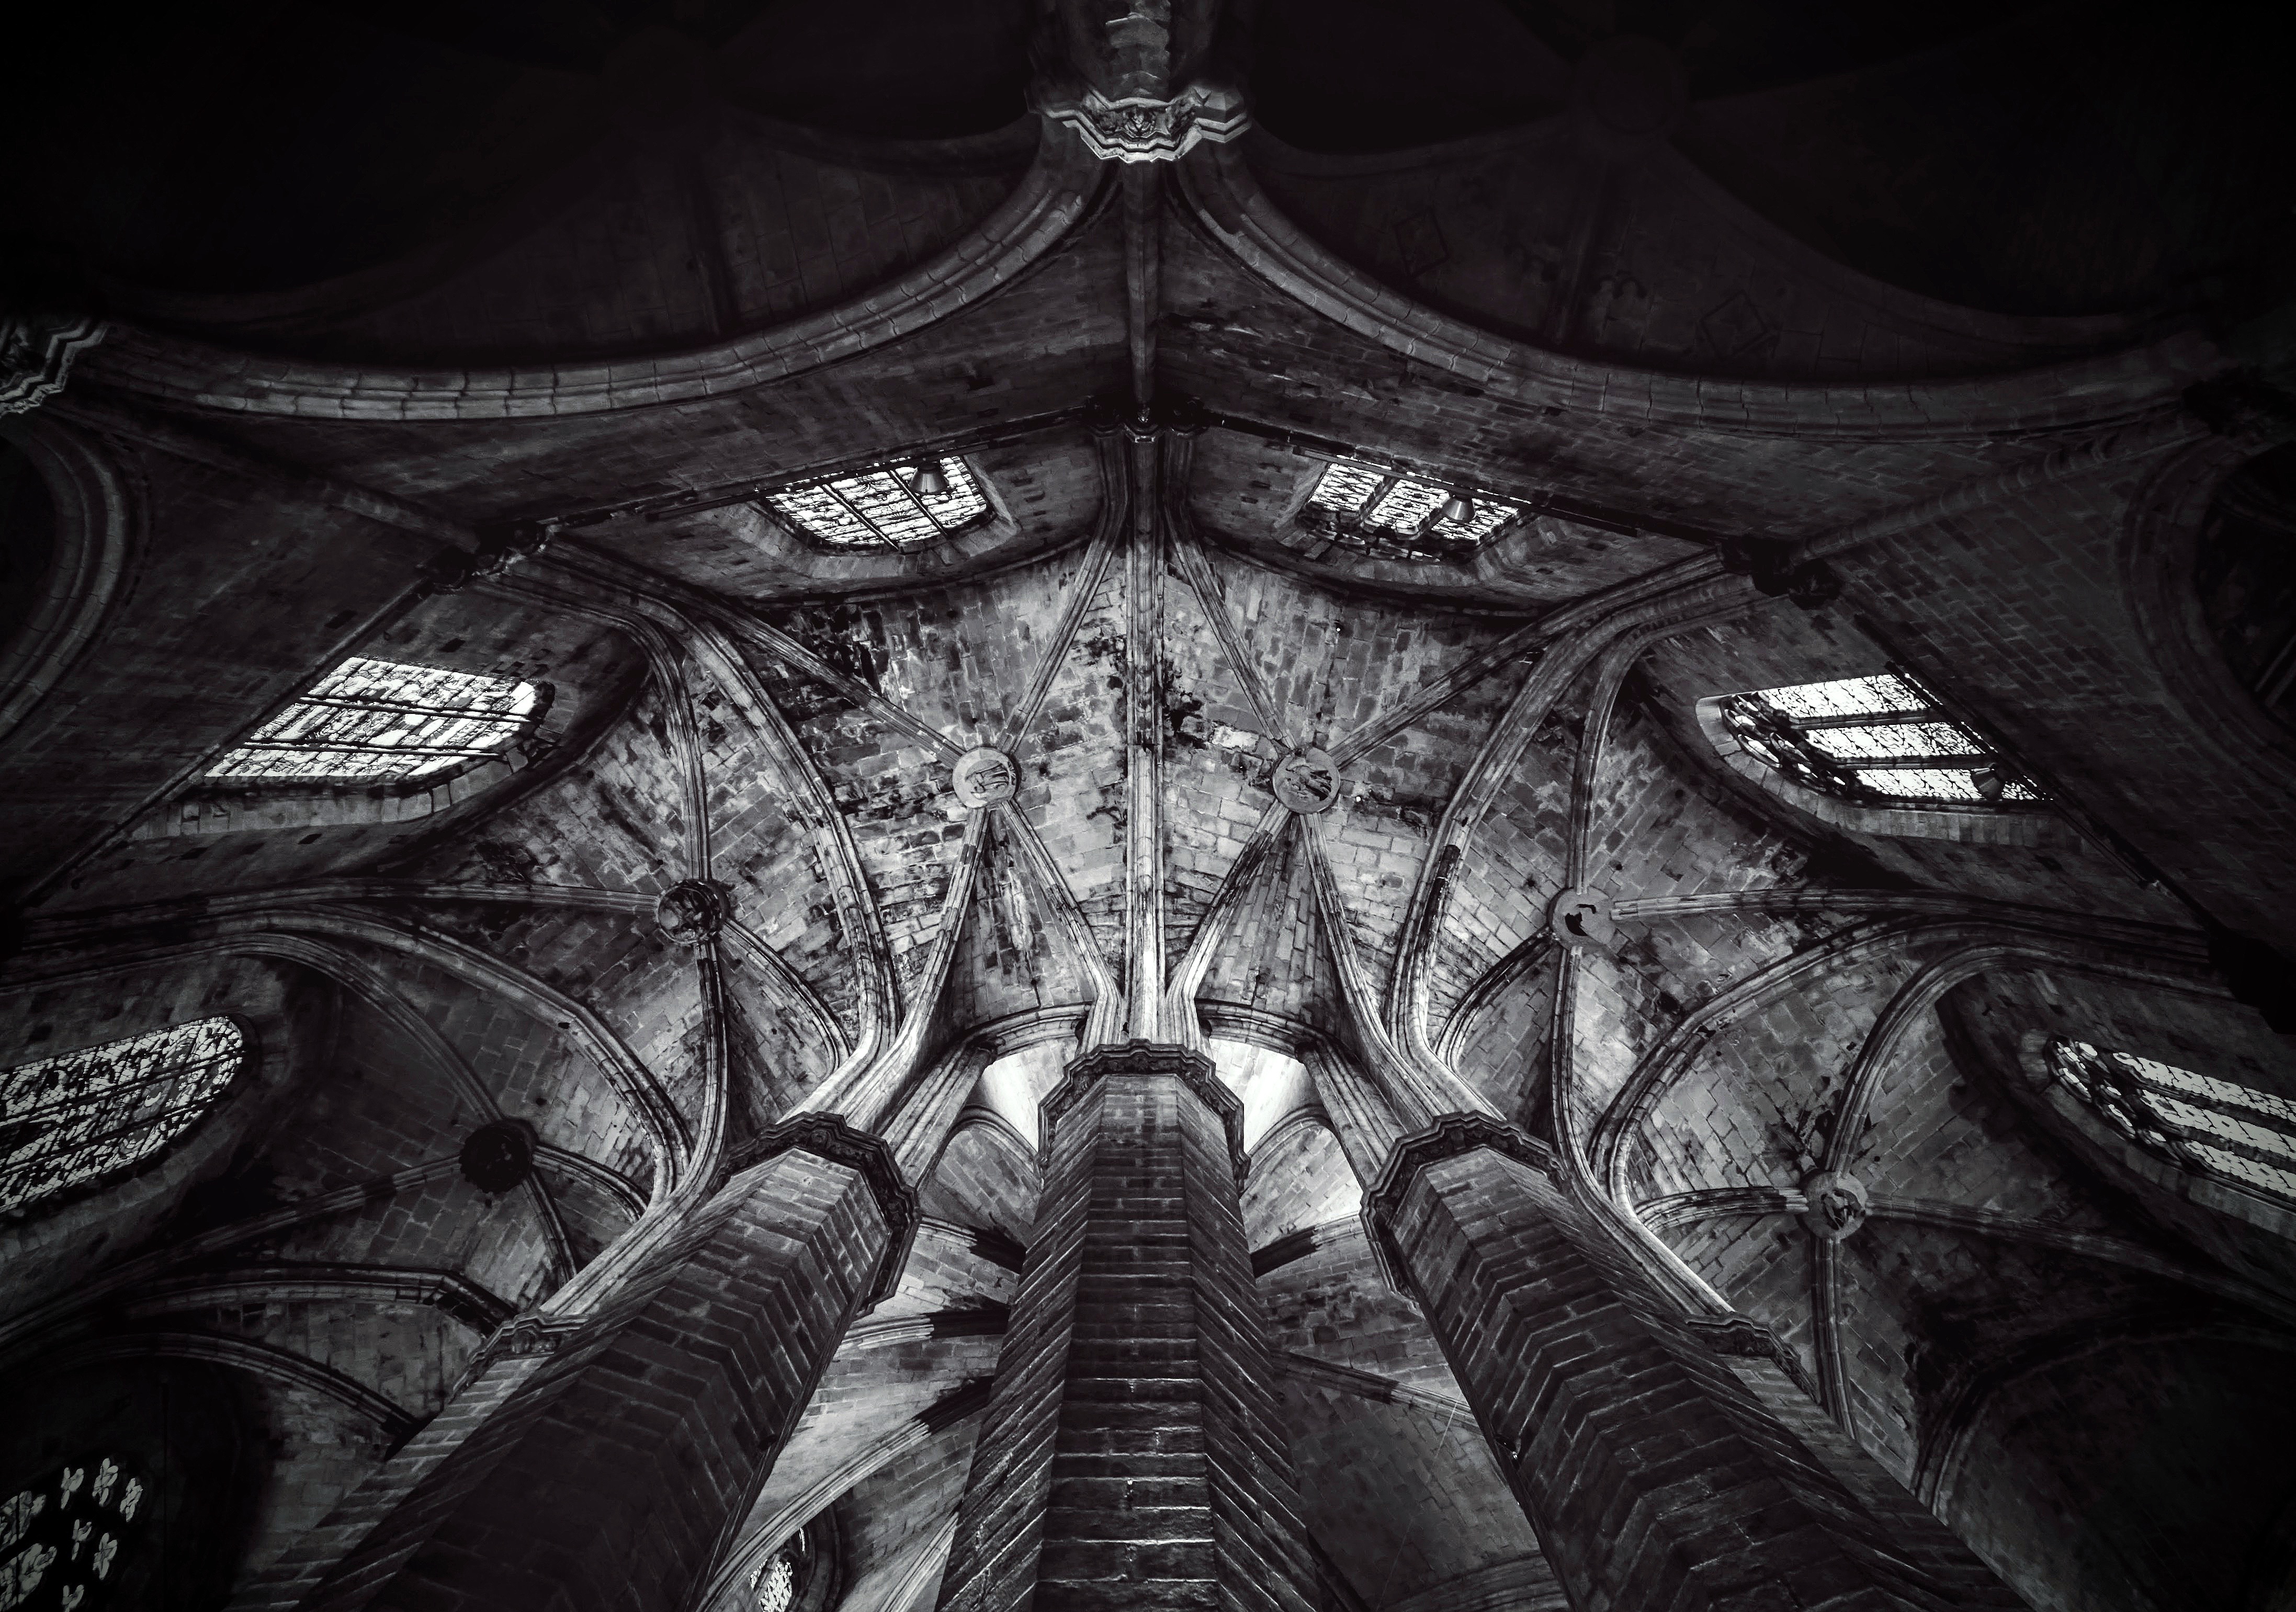
wing, black and white, ceiling, pillar, column, darkness, cathedral, clothing, black, monochrome, stained glass, symmetry, monochrome photography